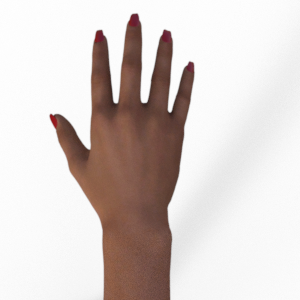
Label: paper